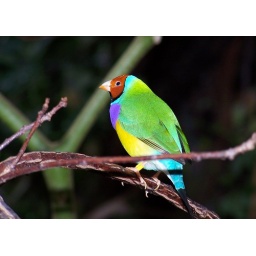
At butterfly house somewhere in North Wales